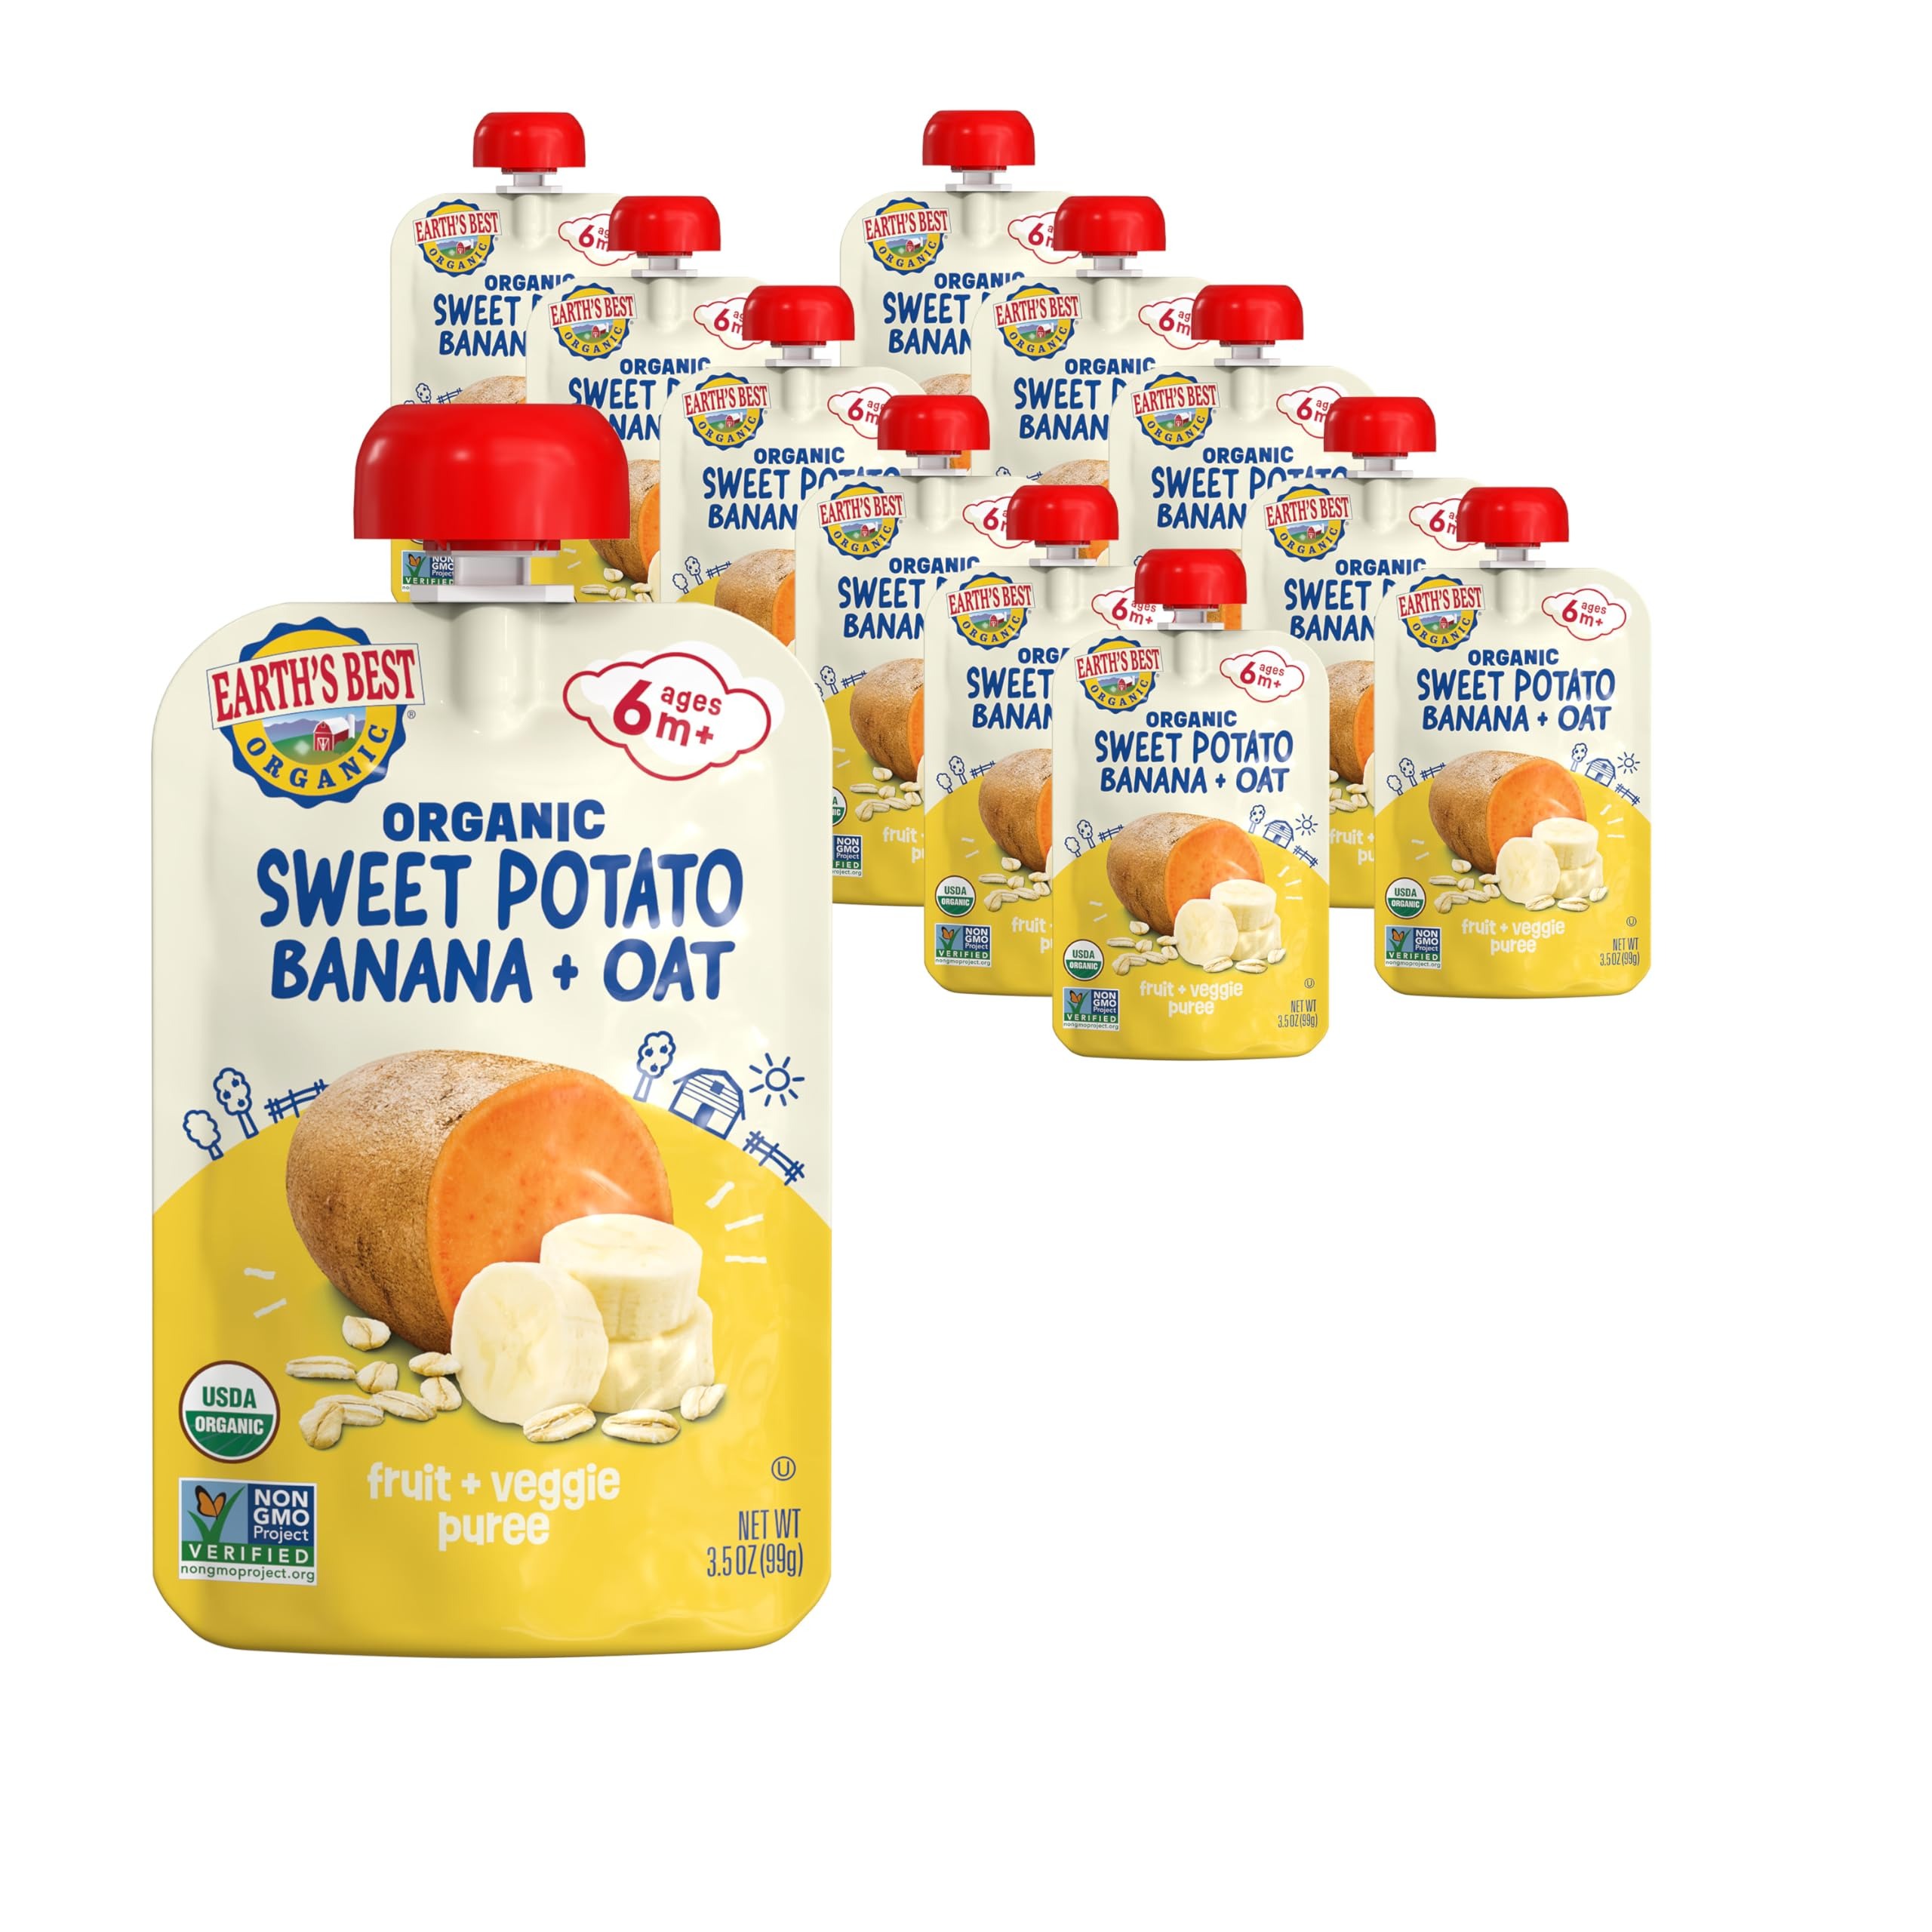
Item Name: Earth's Best Organic Baby Food Pouches, 6+ Months, Fruit and Grain Puree for Babies 6 Months and Up, Organic Sweet Potato, Banana, and Oat, 3.5 Ounce Resealable Pouch (Pack of 12)
Bullet Point 1: Simple and Wholesome: Made from minimal ingredients like organic* sweet potatoes, bananas, whole grain, and the right amount of flavor and texture for your growing baby. There are no artificial flavors or sweeteners—just yummy, wholesome ingredients
Bullet Point 2: Made for Ages and Stages: Our 6+ Months Organic* Sweet Potato, Banana, and Oat Pouch was designed with babies 6-8 months in mind. Introducing the 6+ Month purees helps introduce new textures and flavors
Bullet Point 3: Perfect Pouches: Your little one will love these tasty pouches, which are available in various combinations of delicious fruits and wholesome grains
Bullet Point 4: Easy Squeeze: Our BPA-free** pouches are squeezable and have resealable lids, making them easy to pack and feed on the go. Your little one might not finish it in one sitting, but the non-GMO*** purees should be enjoyed within 24 hours of opening
Bullet Point 5: Good Food Made Fun: Earth’s Best Organic has a complete collection of organic* baby food and toddler snacks. Choose from baby food and puree pouches, easy-to-digest**** baby formula, baby cereal, puffs, other tasty finger foods, and so much more
Value: 42.0
Unit: Ounce

Price: 2.11